Ubong Friday

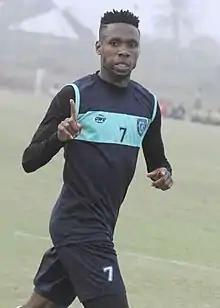
Ubong Friday

Ubong Friday (born 3 March 1998) is a Nigerian professional footballer who currently plays for Nigerian Professional Football League club Rivers United F.C. and the Nigeria B. He primarily plays as a winger.